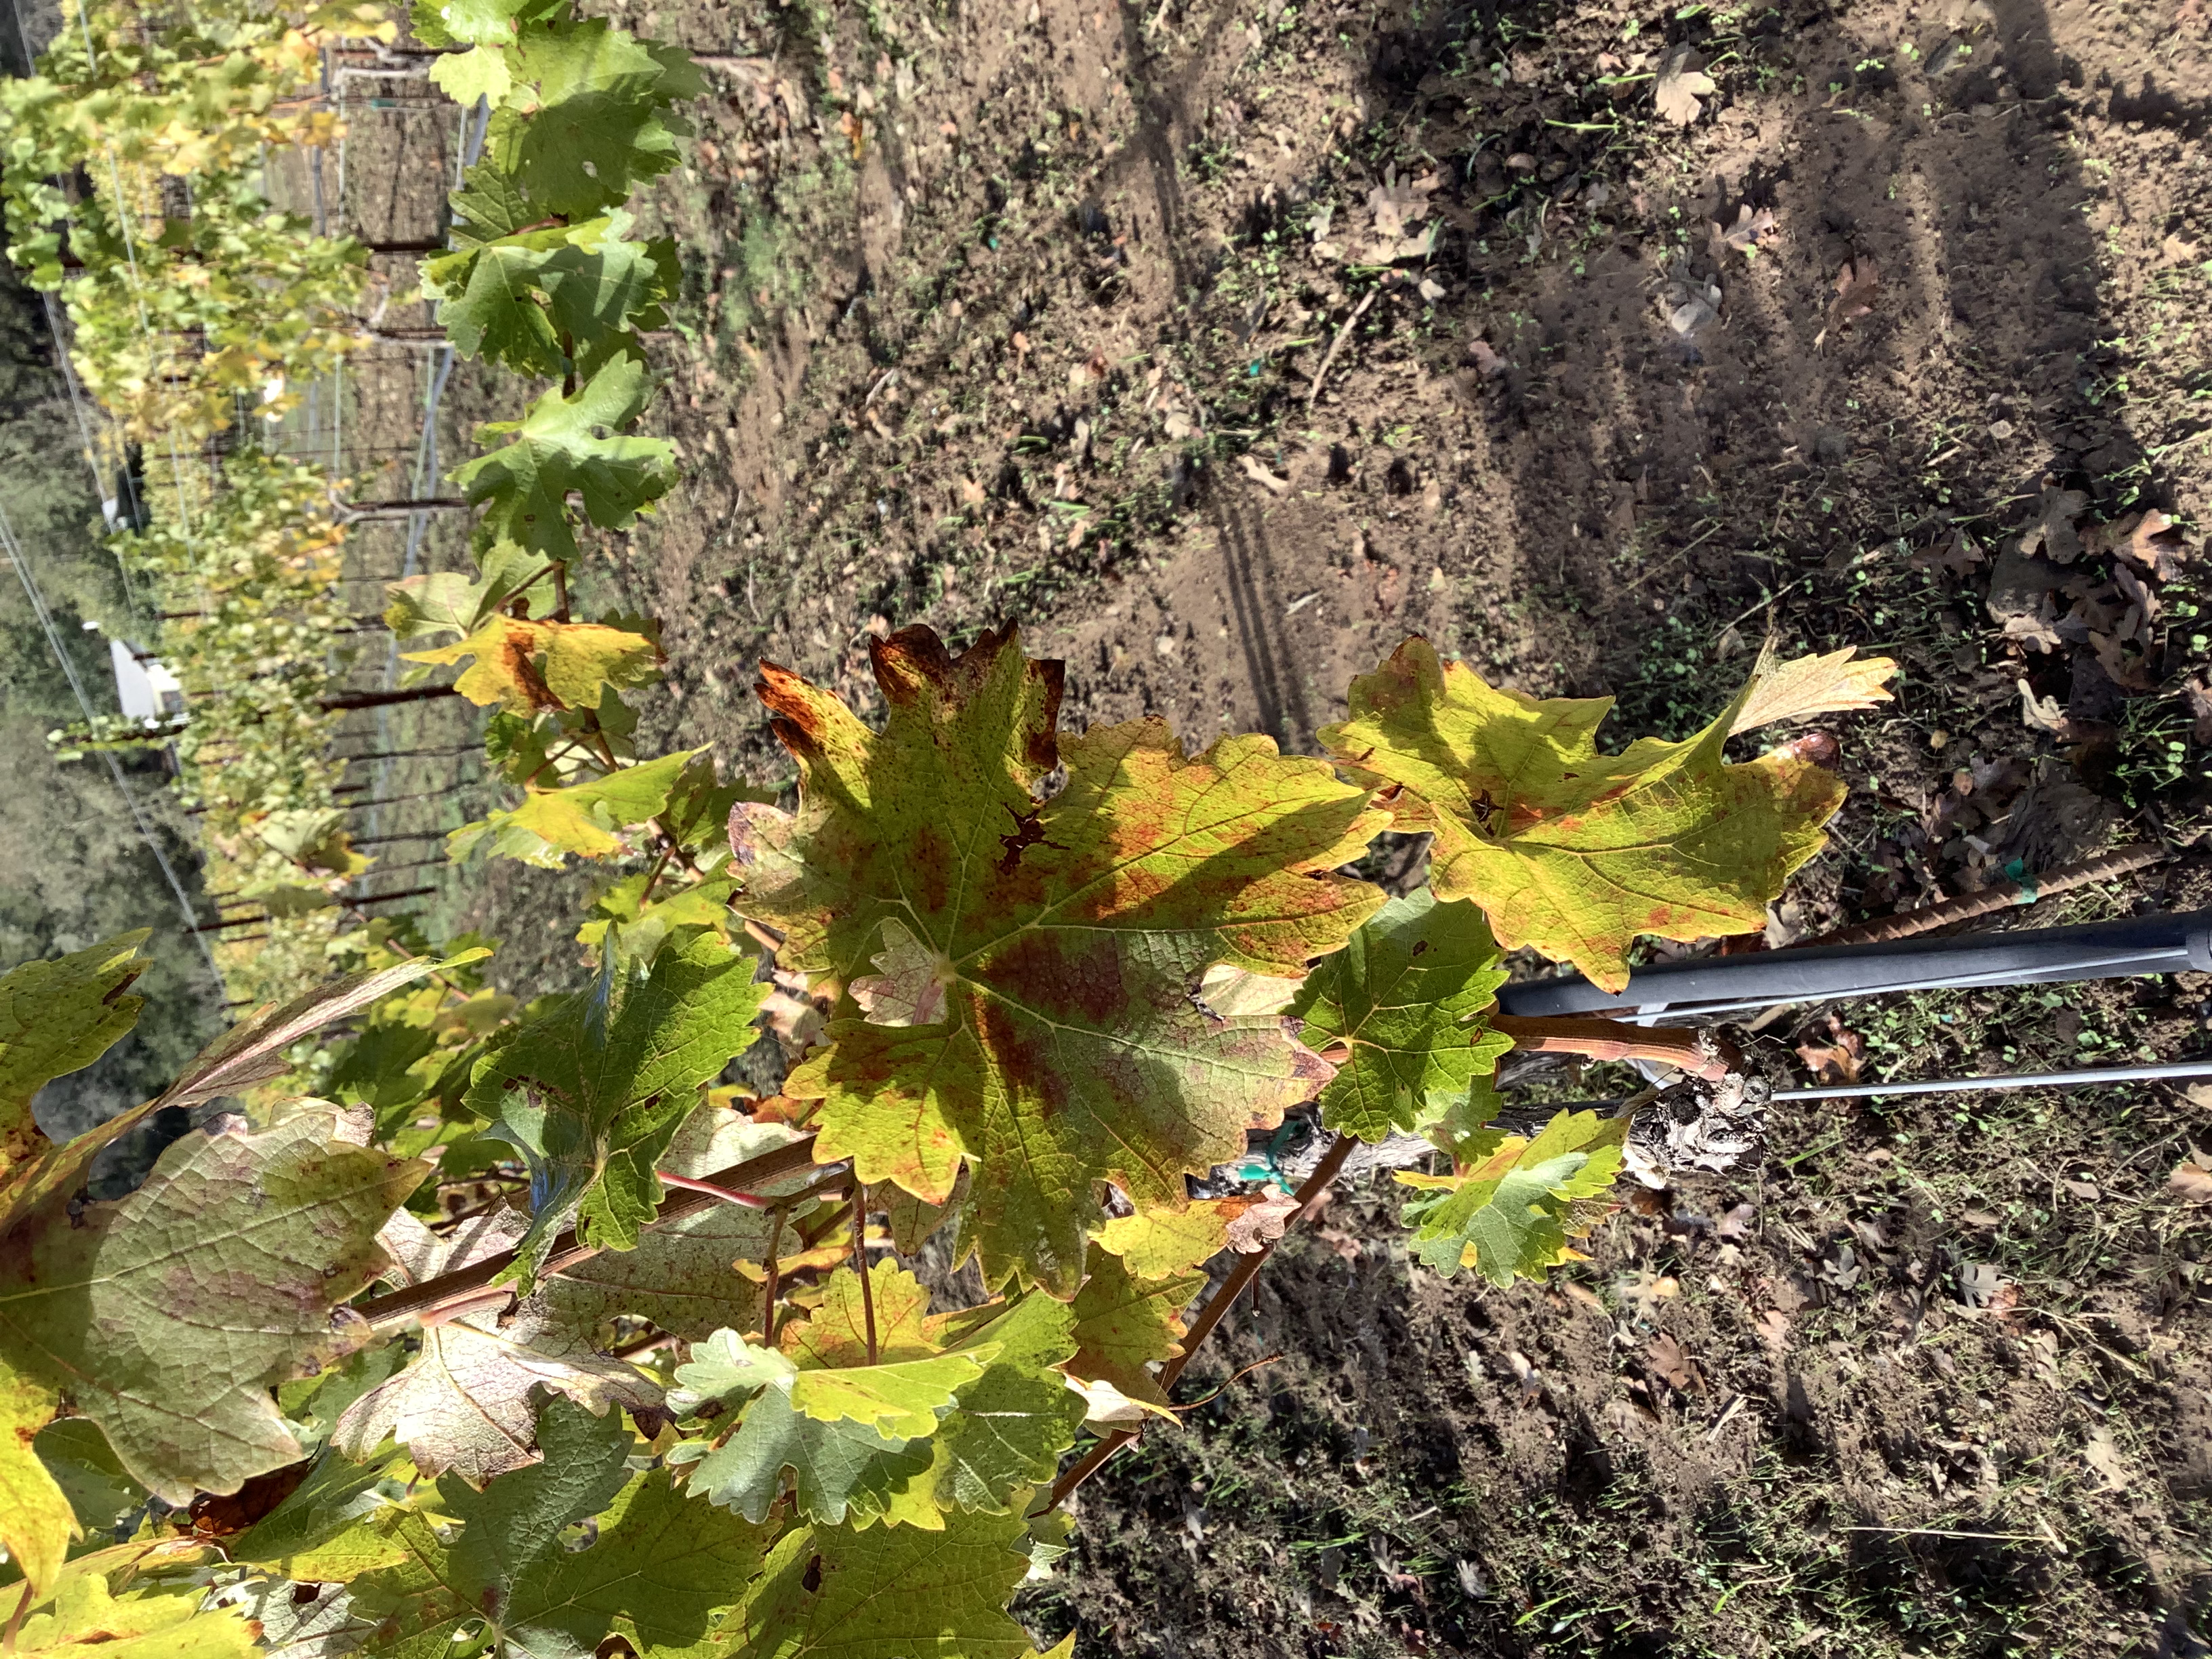
Label: Red Blotch